Hales Gallery

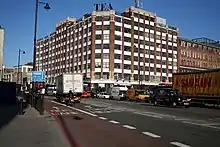
The Tea Building

Hales Gallery is a contemporary London art gallery located on Bethnal Green Road in Shoreditch owned by Paul Hedge and Paul Maslin. Hales Gallery opened in 1992 in Deptford, South London, before moving to the Tea Building, in Shoreditch, London's East End in 2004 and later opening a second space in Chelsea, New York City in 2018.